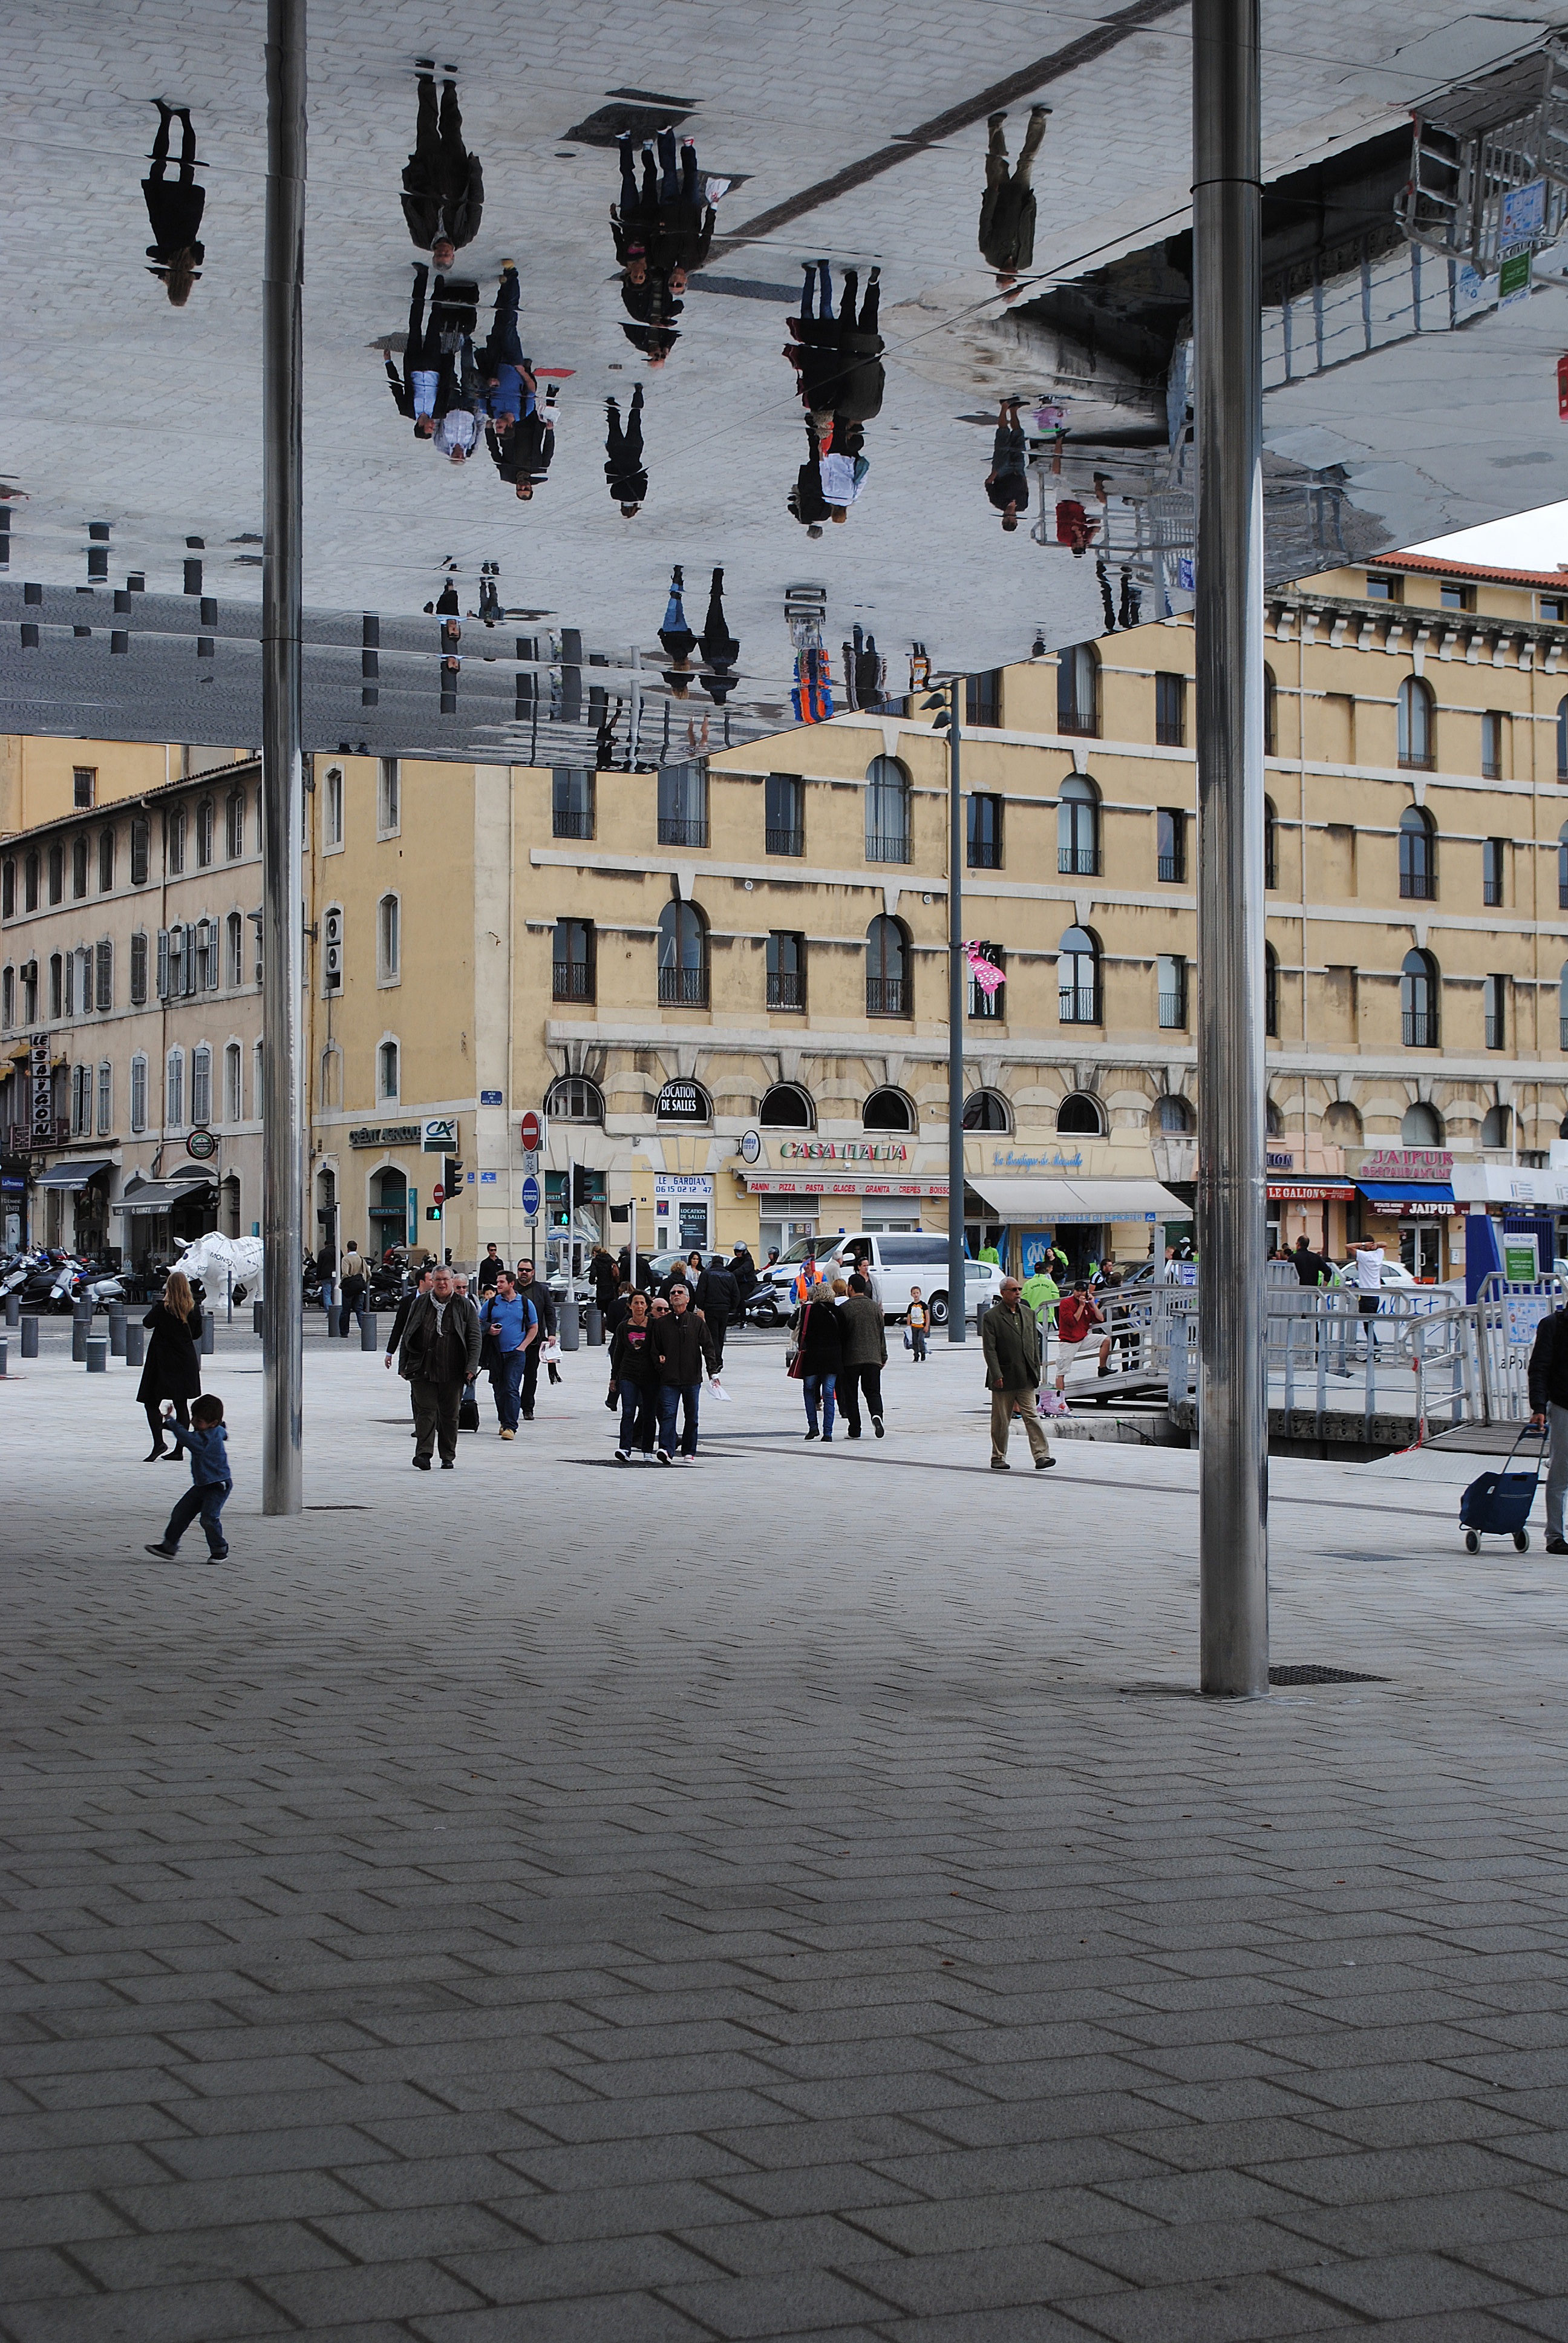
pedestrian, snow, winter, architecture, boardwalk, street, town, city, walkway, crowd, downtown, reflection, art, mirror, town square, marseille, old port, urban area, capital of culture, mirror roof